Rail transport in Malaysia

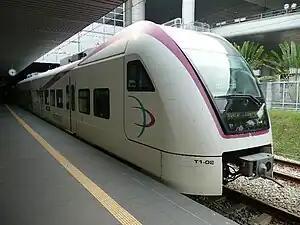
ERL KLIA Transit Line

The Express Rail Link (ERL) services are dedicated to providing fast and direct connections between Kuala Lumpur and the Kuala Lumpur International Airport (KLIA), including KLIA2, the low-cost carrier terminal that stretches . The rail link currently has two services: The KLIA Ekspres with 3 stations and KLIA Transit with 6 stations.